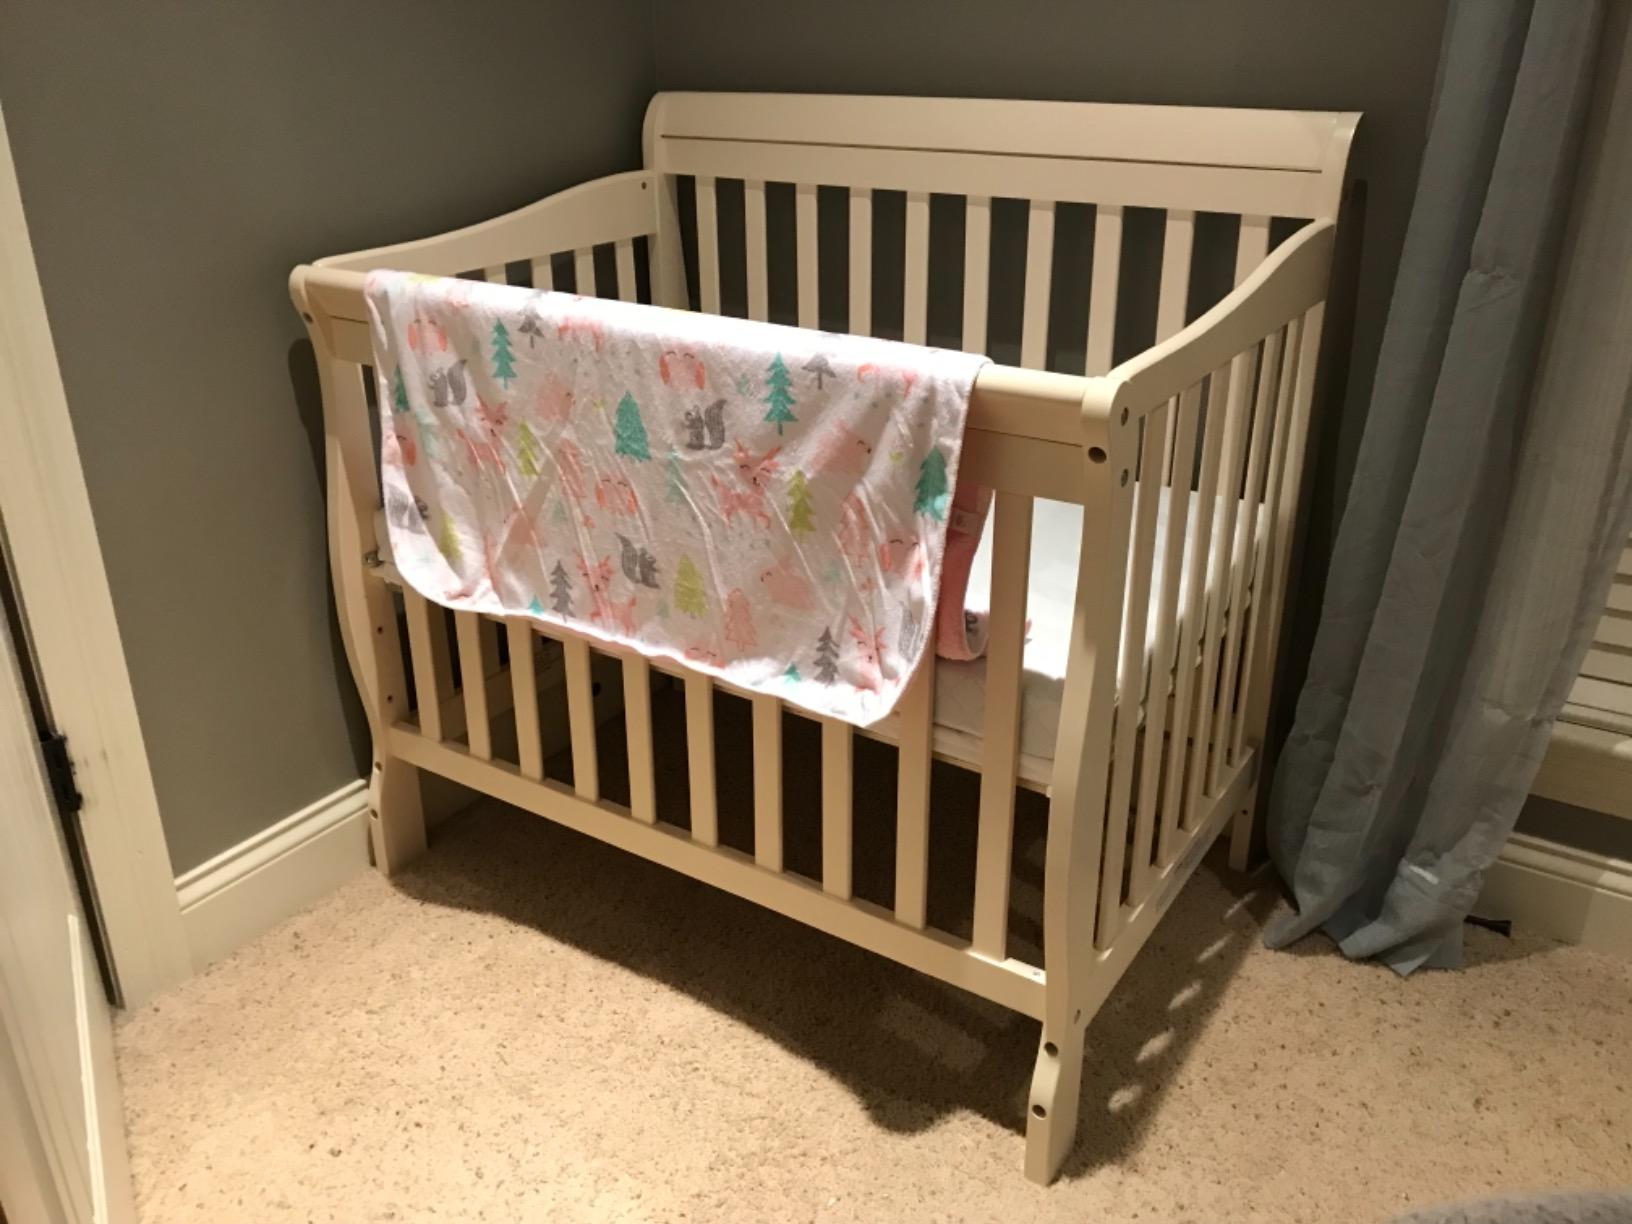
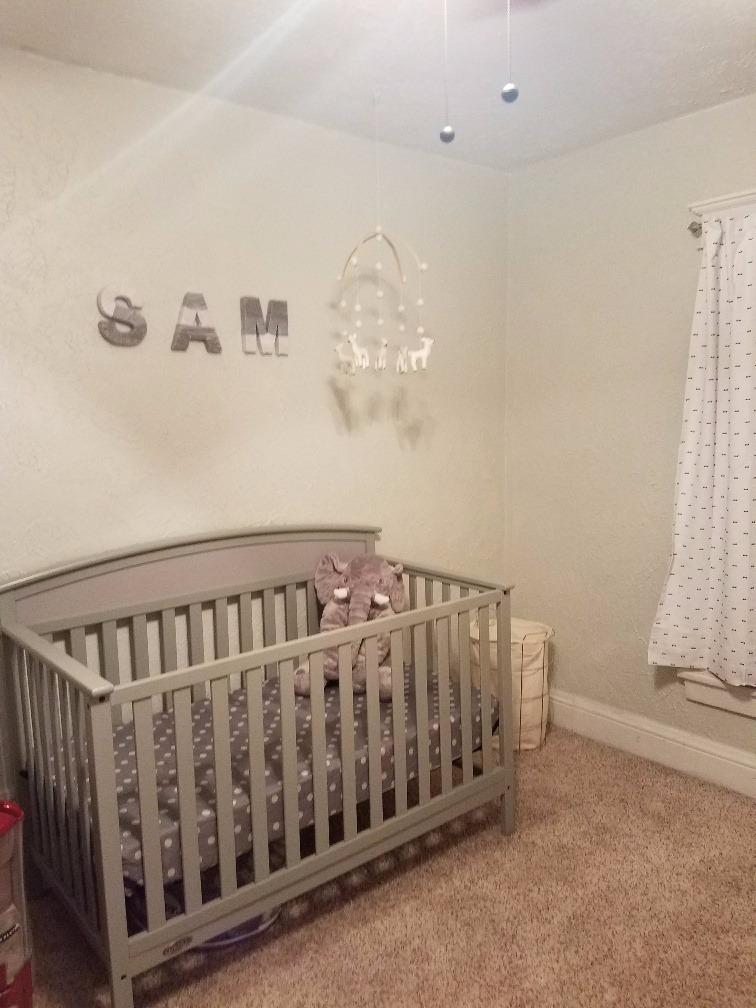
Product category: products_crib
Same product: no